Describe the emotion expressed in this image:  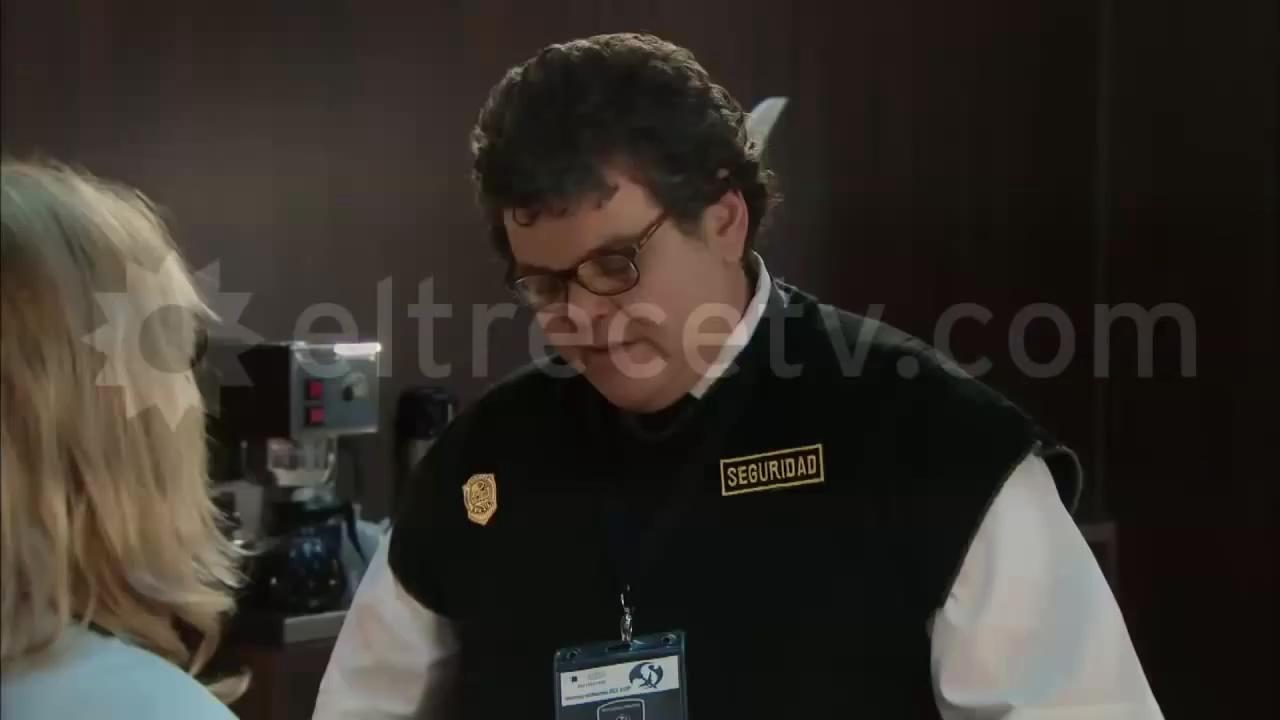
This person displays Suffering, valence and arousal with low intensity.